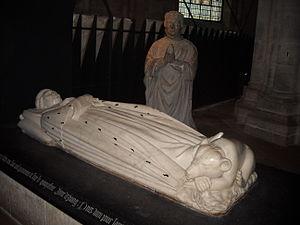
Tombeau de Jean de Berry dans la crypte de la cathédrale Saint Etienne de Bourges. This building is indexed in the Base Mérimée, a database of architectural heritage maintained by the French Ministry of Culture,
Jean de Cambrai est un sculpteur gothique d'origine picarde, ymagier au service du duc Jean de Berry de 1386 à 1416.
La Sainte-Chapelle de Bourges, est un édifice disparu bâti à la demande du duc Jean de Berry. Elle fut achevée en 1450 et détruite en 1775.